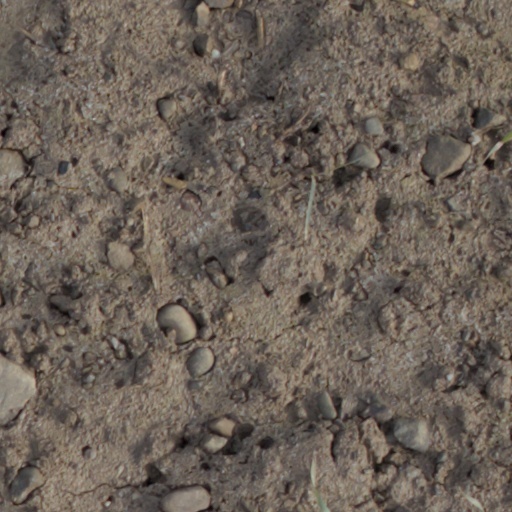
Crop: wheat